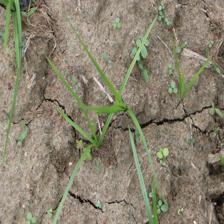
Label: Grass